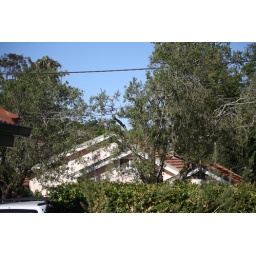
181_4460 house over the road from us